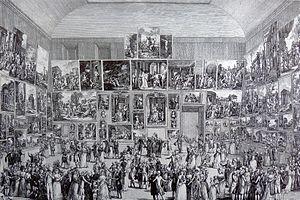
Exposition au Salon de 1787, eau-forte de Pietro Antonio Martini (1738–1797) - Paris, Bibliothèque nationale. Publié dans ""Aux armes et aux Arts"", Adam Biro, 1988."
Les Principaux Monuments de la France est une série du peintre de ruines Hubert Robert constituée de quatre tableaux des vestiges de la Gaule destinée à décorer un salon au château de Fontainebleau
Le Salon de peinture et de sculpture, appelé de manière générique le Salon, est une ancienne manifestation artistique se déroulant à Paris depuis la fin du XVIIᵉ siècle, qui exposait les œuvres des artistes agréées originellement par l'Académie royale de peinture et de sculpture créée par Mazarin, puis par l'Académie des beaux-arts, et ce, jusqu'en 1880.
La Mort de Socrate est un tableau réalisé par le peintre français Jacques-Louis David en 1787. Il représente la mort du philosophe grec Socrate, condamné par les Athéniens à boire la ciguë.
Pietro Antonio Martini, né en 1739 à Parme ou à Trecasali, et mort à Parme en 1797, est un dessinateur et un graveur au burin italien.